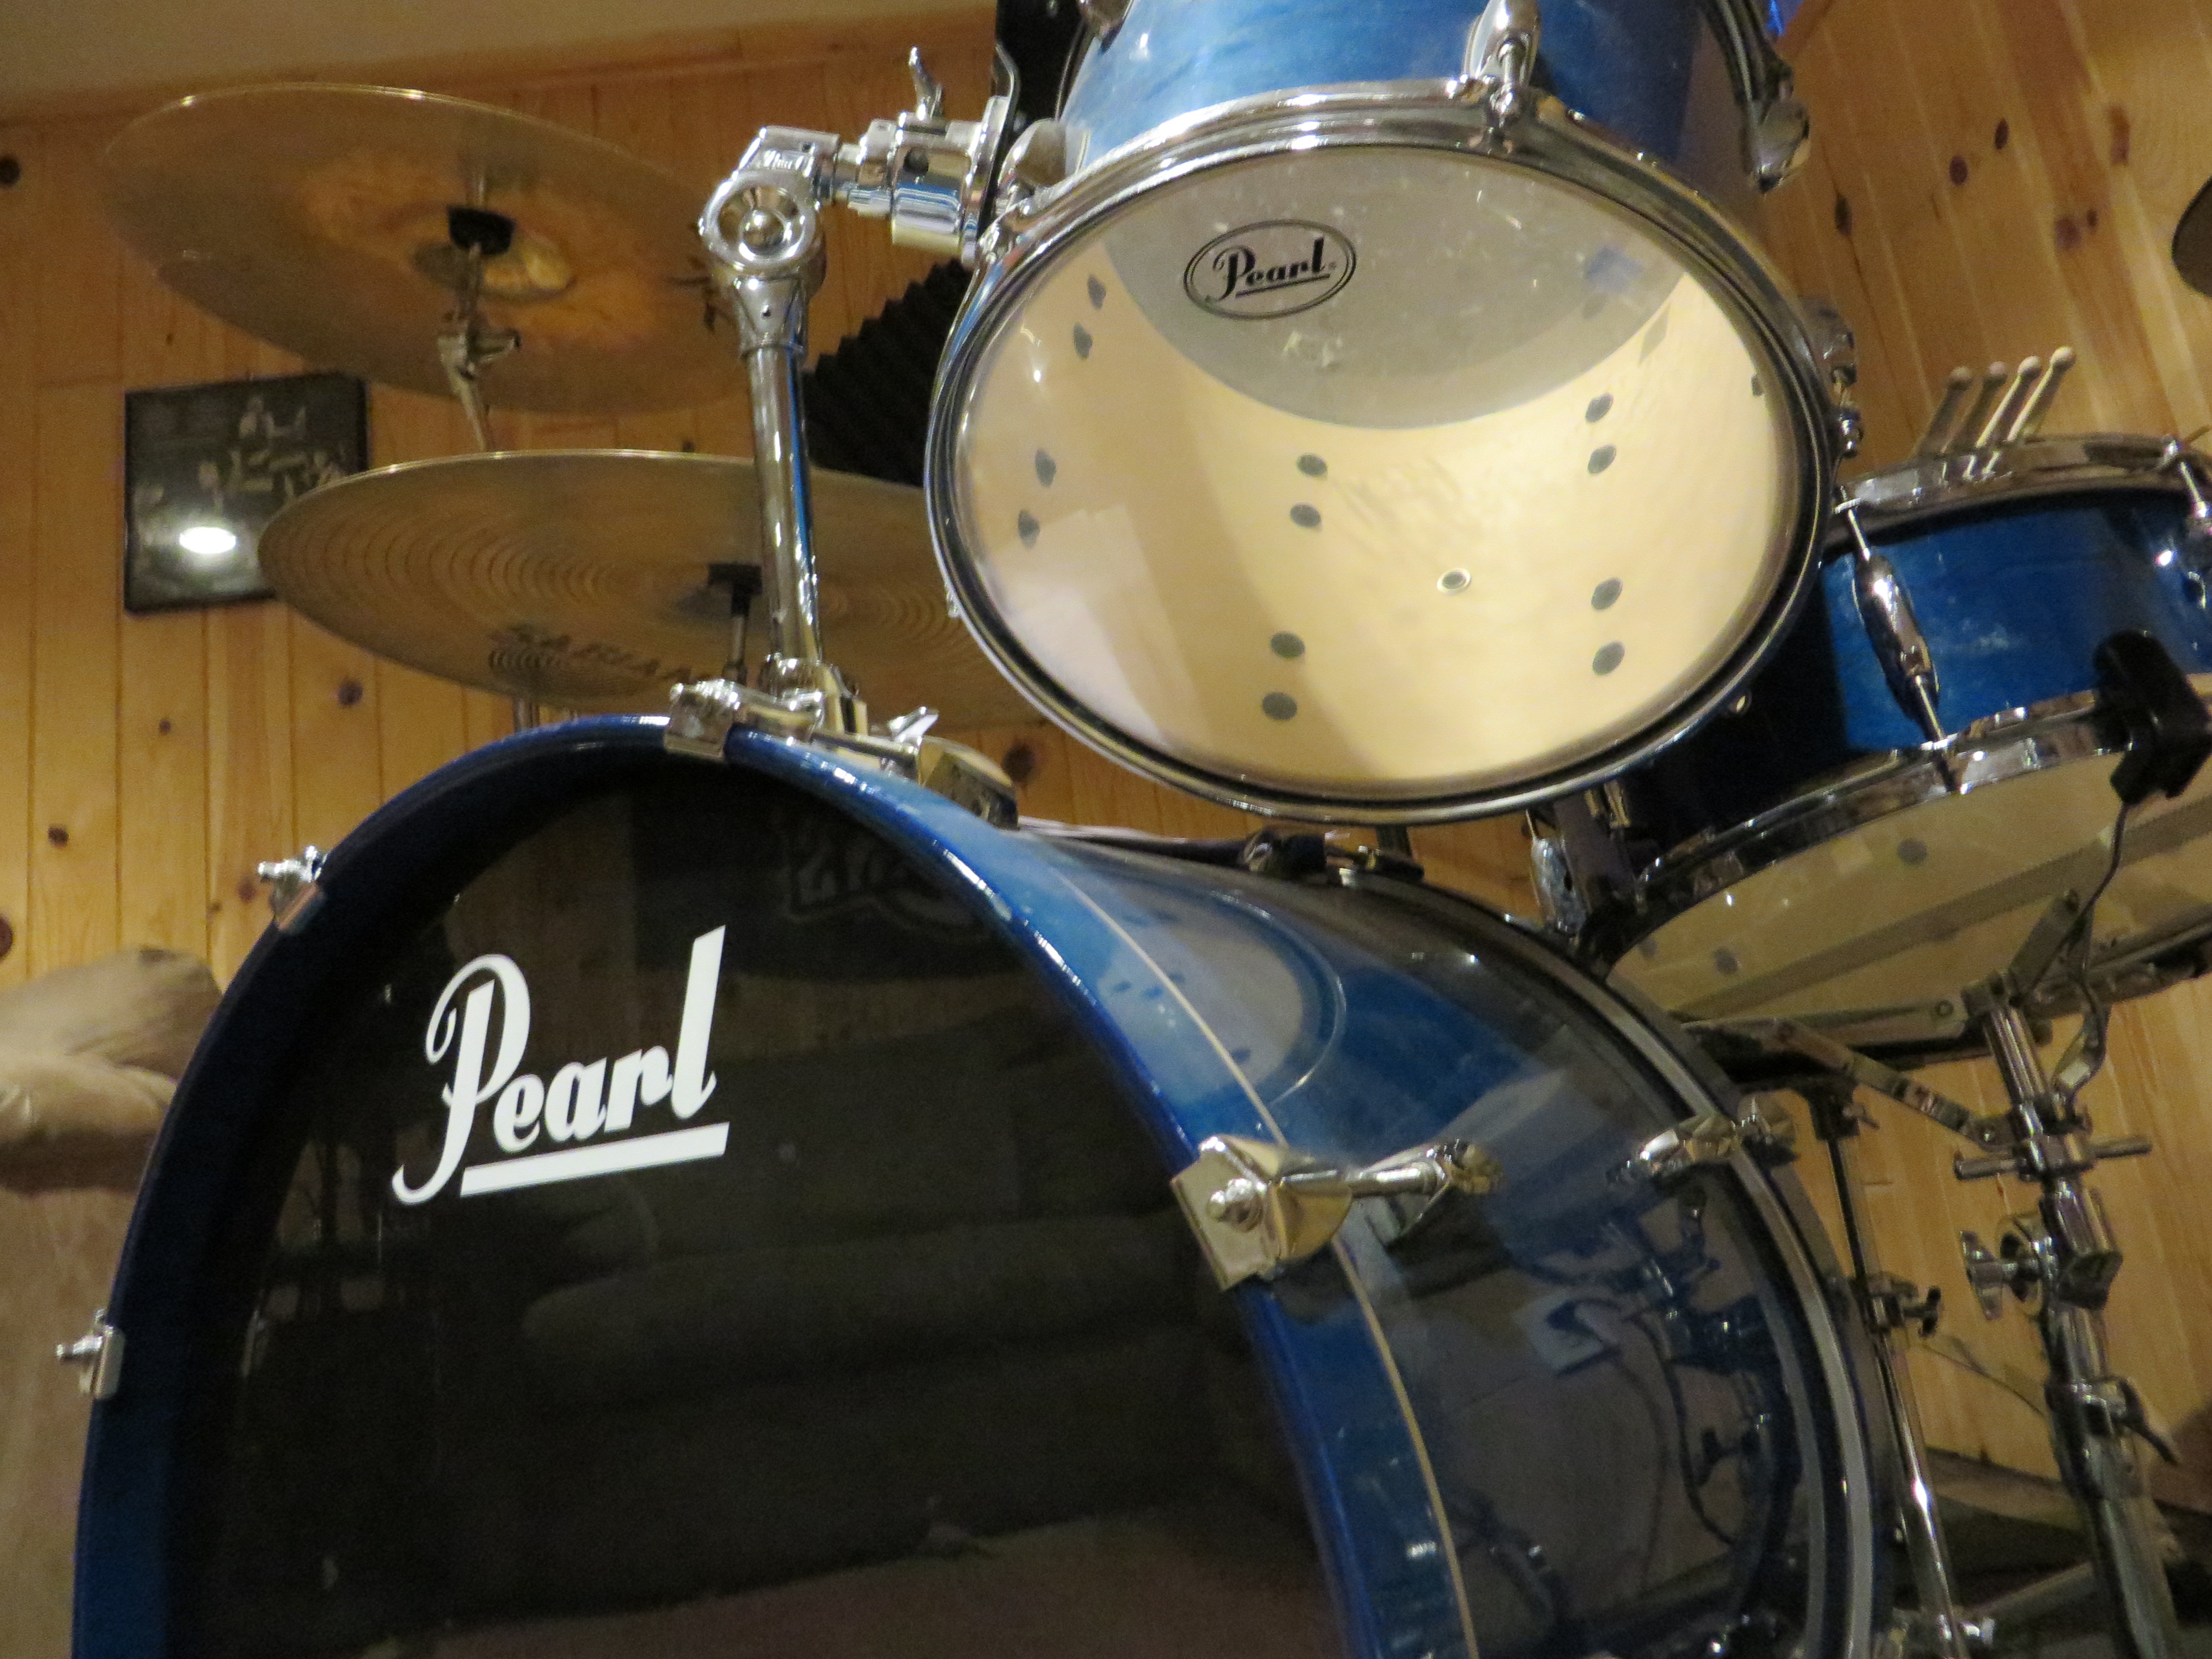
band, equipment, drum, musical instrument, percussion, drums, drummer, bass drum, skin head percussion instrument, timbales, snare drum, tom tom drum, timbale, bandroom